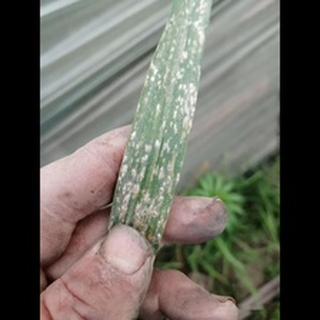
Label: wheat_mildew